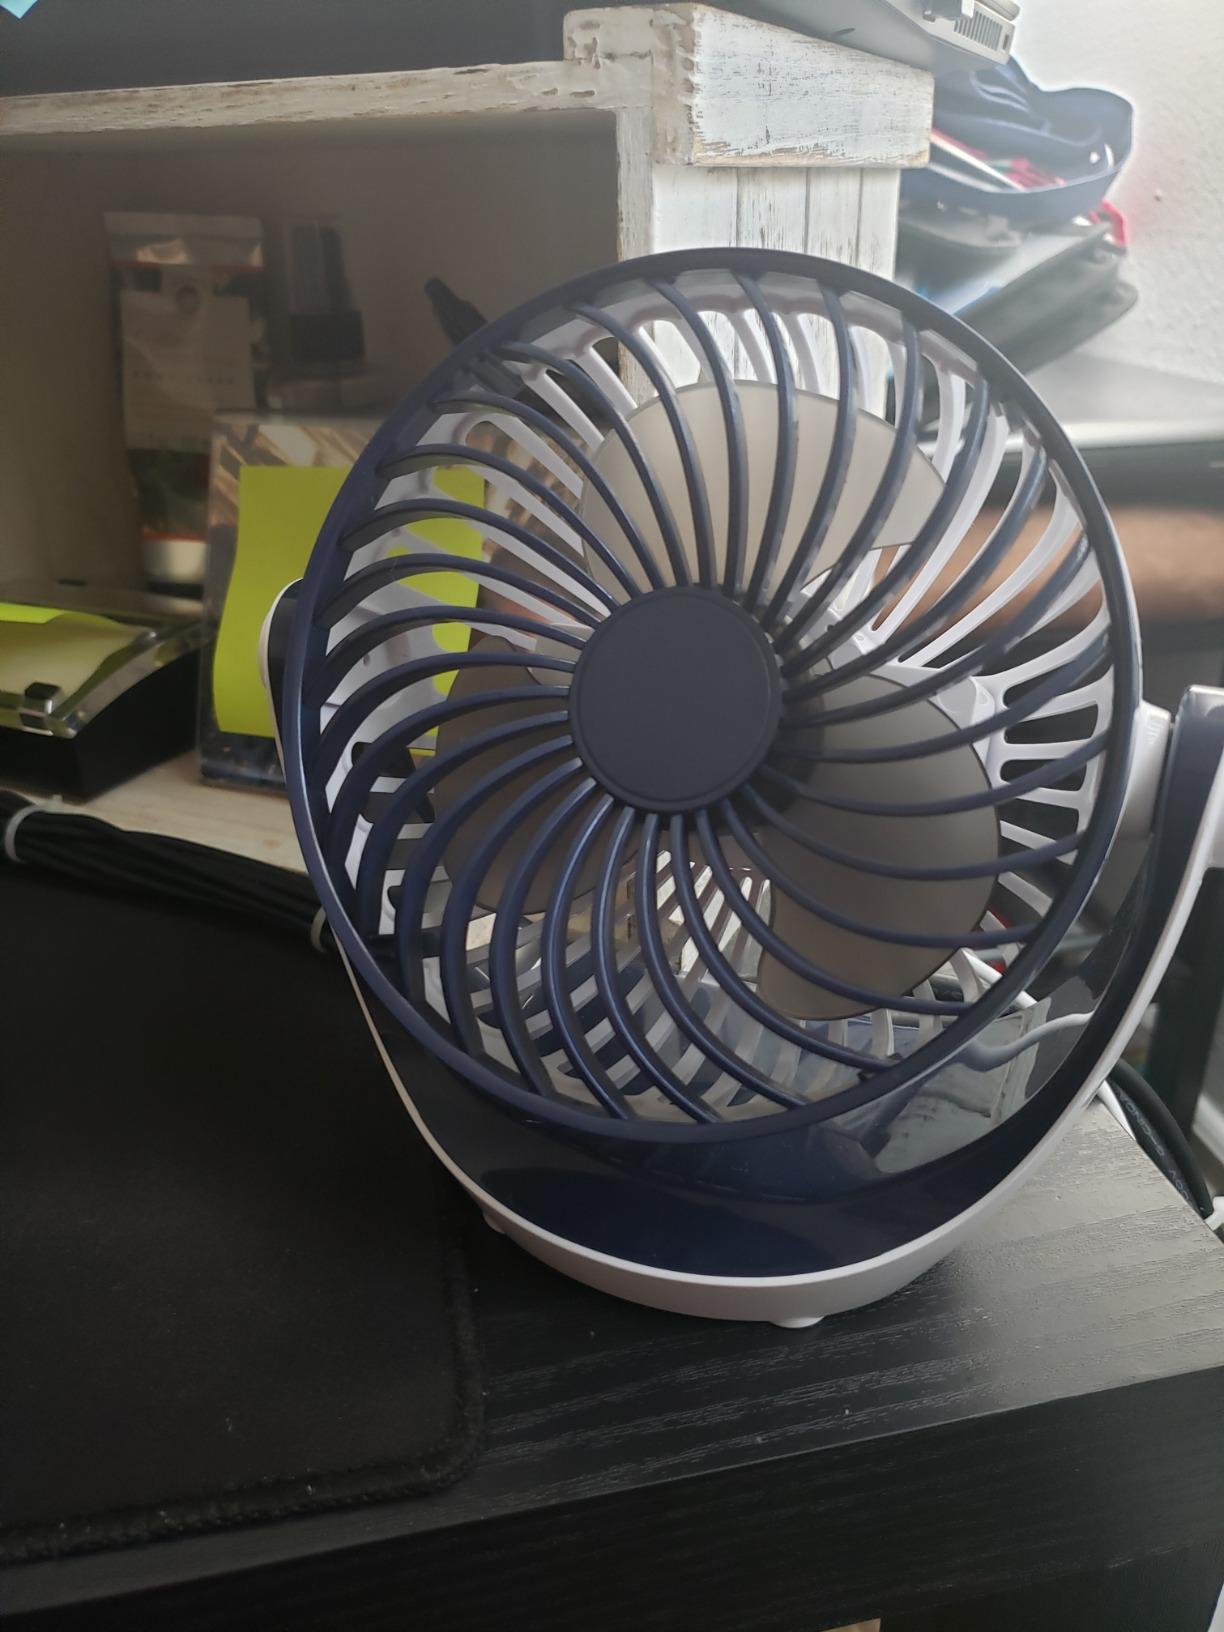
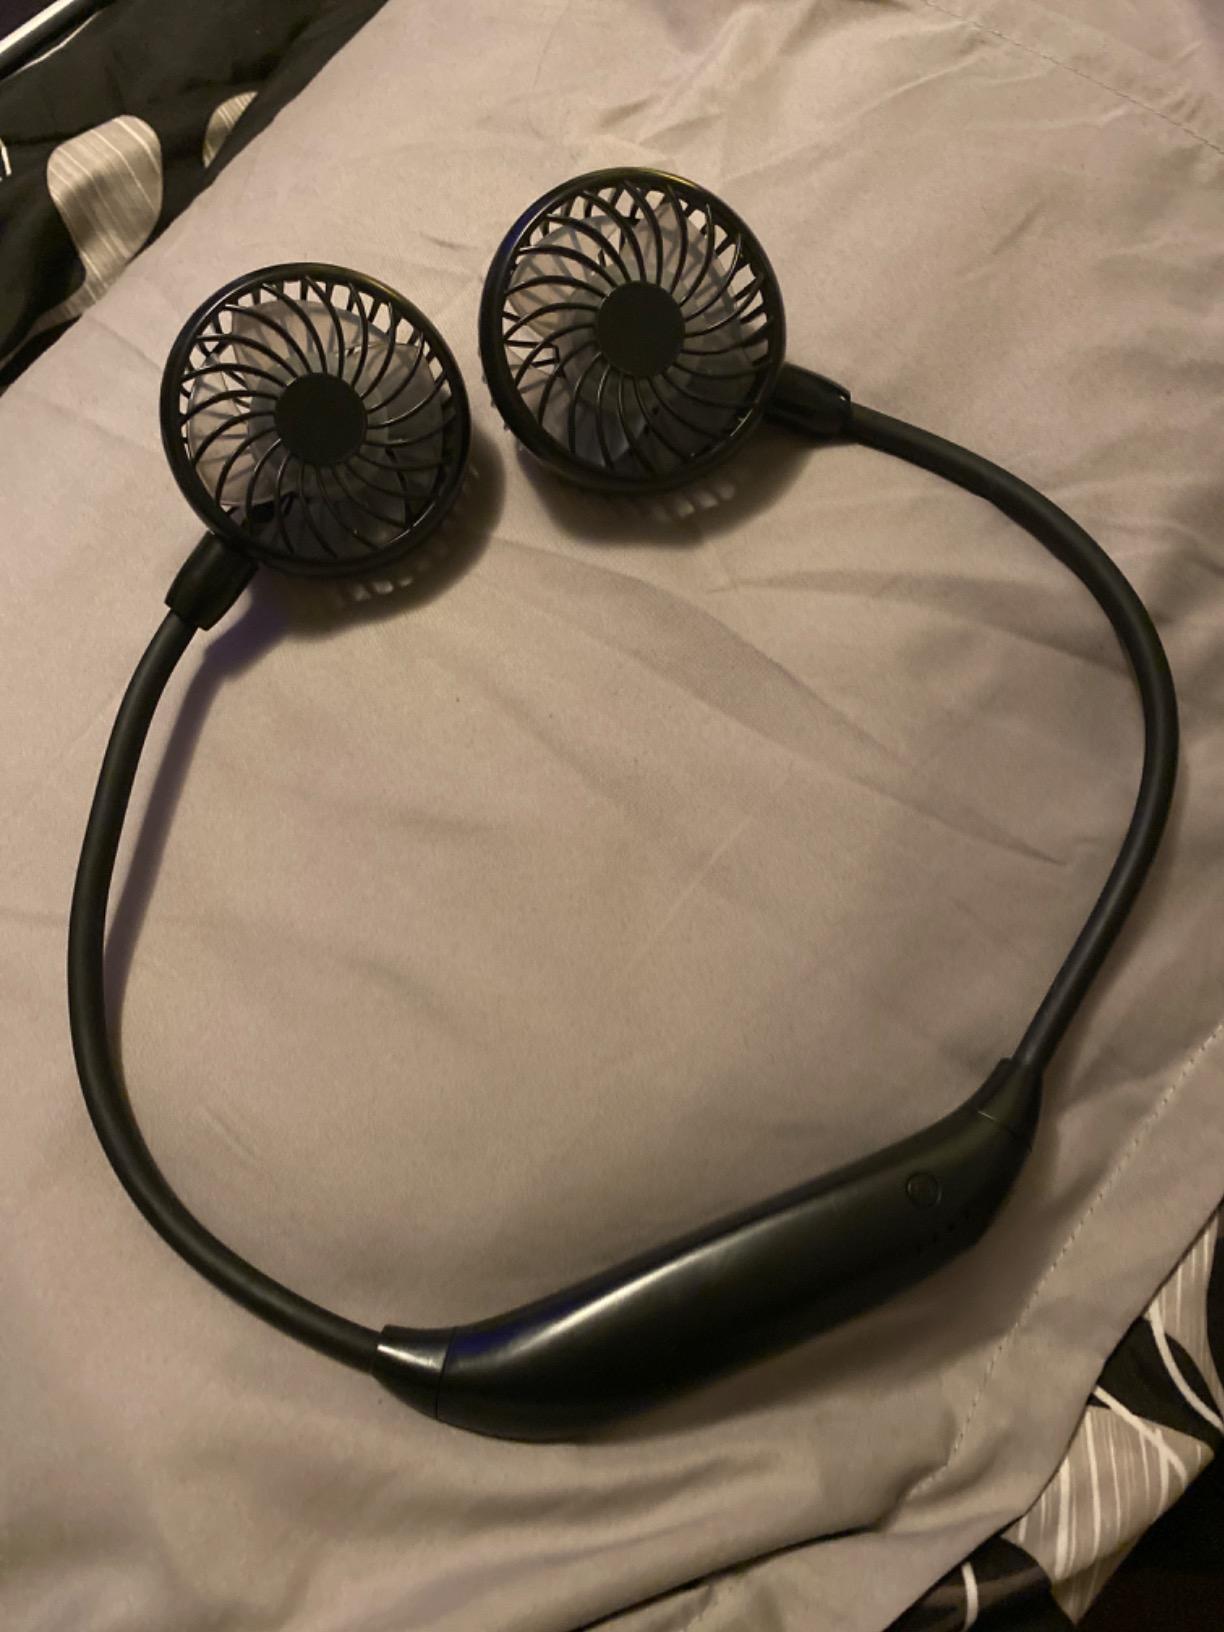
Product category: fan
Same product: no